Honda Accord

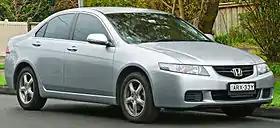
Seventh generation Accord (Japan, Europe and Australasia)

The fourth-generation Accord spawned a sister model in 1989, called the Honda Ascot which, while mechanically identical to the Accord, featured unique sedan bodywork, although it bore a resemblance to the Accord. The Ascot was sold through the "Honda Primo" network in Japan while the Accord was distributed through the "Honda Clio" network.